Kalleshvara Temple, Bagali

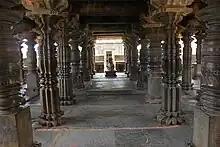
A view of the ornate open hall facing the Nandi (bull) in the east in Kalleshvara temple at Bagali

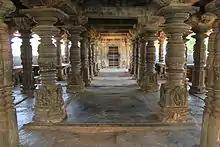
View of mantapa facing a minor shrine in the Kalleshvara Temple at Bagali

The temple plan comprises a main shrine for the Hindu god Shiva with a sanctum (cella or "garbhagriha") facing east, a vestibule (antechamber or "antarala"), a main closed hall ("mahamantapa") with an entrance in the south and east. These structures are attributed to the 10th century Rashtrakuta rule. The closed hall is preceded by a large, open gathering hall ("sabhamandapa") with fifty highly ornate lathe turned pillars that support a decorative ceiling. Also provided are a shrine for the Sun god Surya with a hall ("mukhamandapa") facing the east-west orientation, and a small shrine for the deity Narasimha (a form of the Hindu god Vishnu) in the north of the gathering hall. These constructions are ascribed to the Western Chalukya rule. In all, there are eight small shrines built around the main shrine. Of the fifty pillars, twenty four pillars are located over the platform ("jagati") provided with a balcony seating ("kakshasana"). The door ways (doorjamb and lintel) of the eastern doorway that faces the Nandi (bull, a companion of the Hindu god Shiva), and the southern doorway that forms an entry into the close hall are intricately decorated. A few independent sculptures from the late Chalukyan period are found in the closed hall. These include Shiva, Umamahesvara (Shiva with his consort Parvati), Ganesha, Kartikeya, Surya, Anantasayana (the god Vishnu seated on a snake), Sarasvati and Mahishamardini (a form of the goddess Durga).